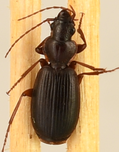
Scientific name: Cymindis cribricollis
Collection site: Dakota Coteau Field Site NEON (DCFS), plot DCFS_013